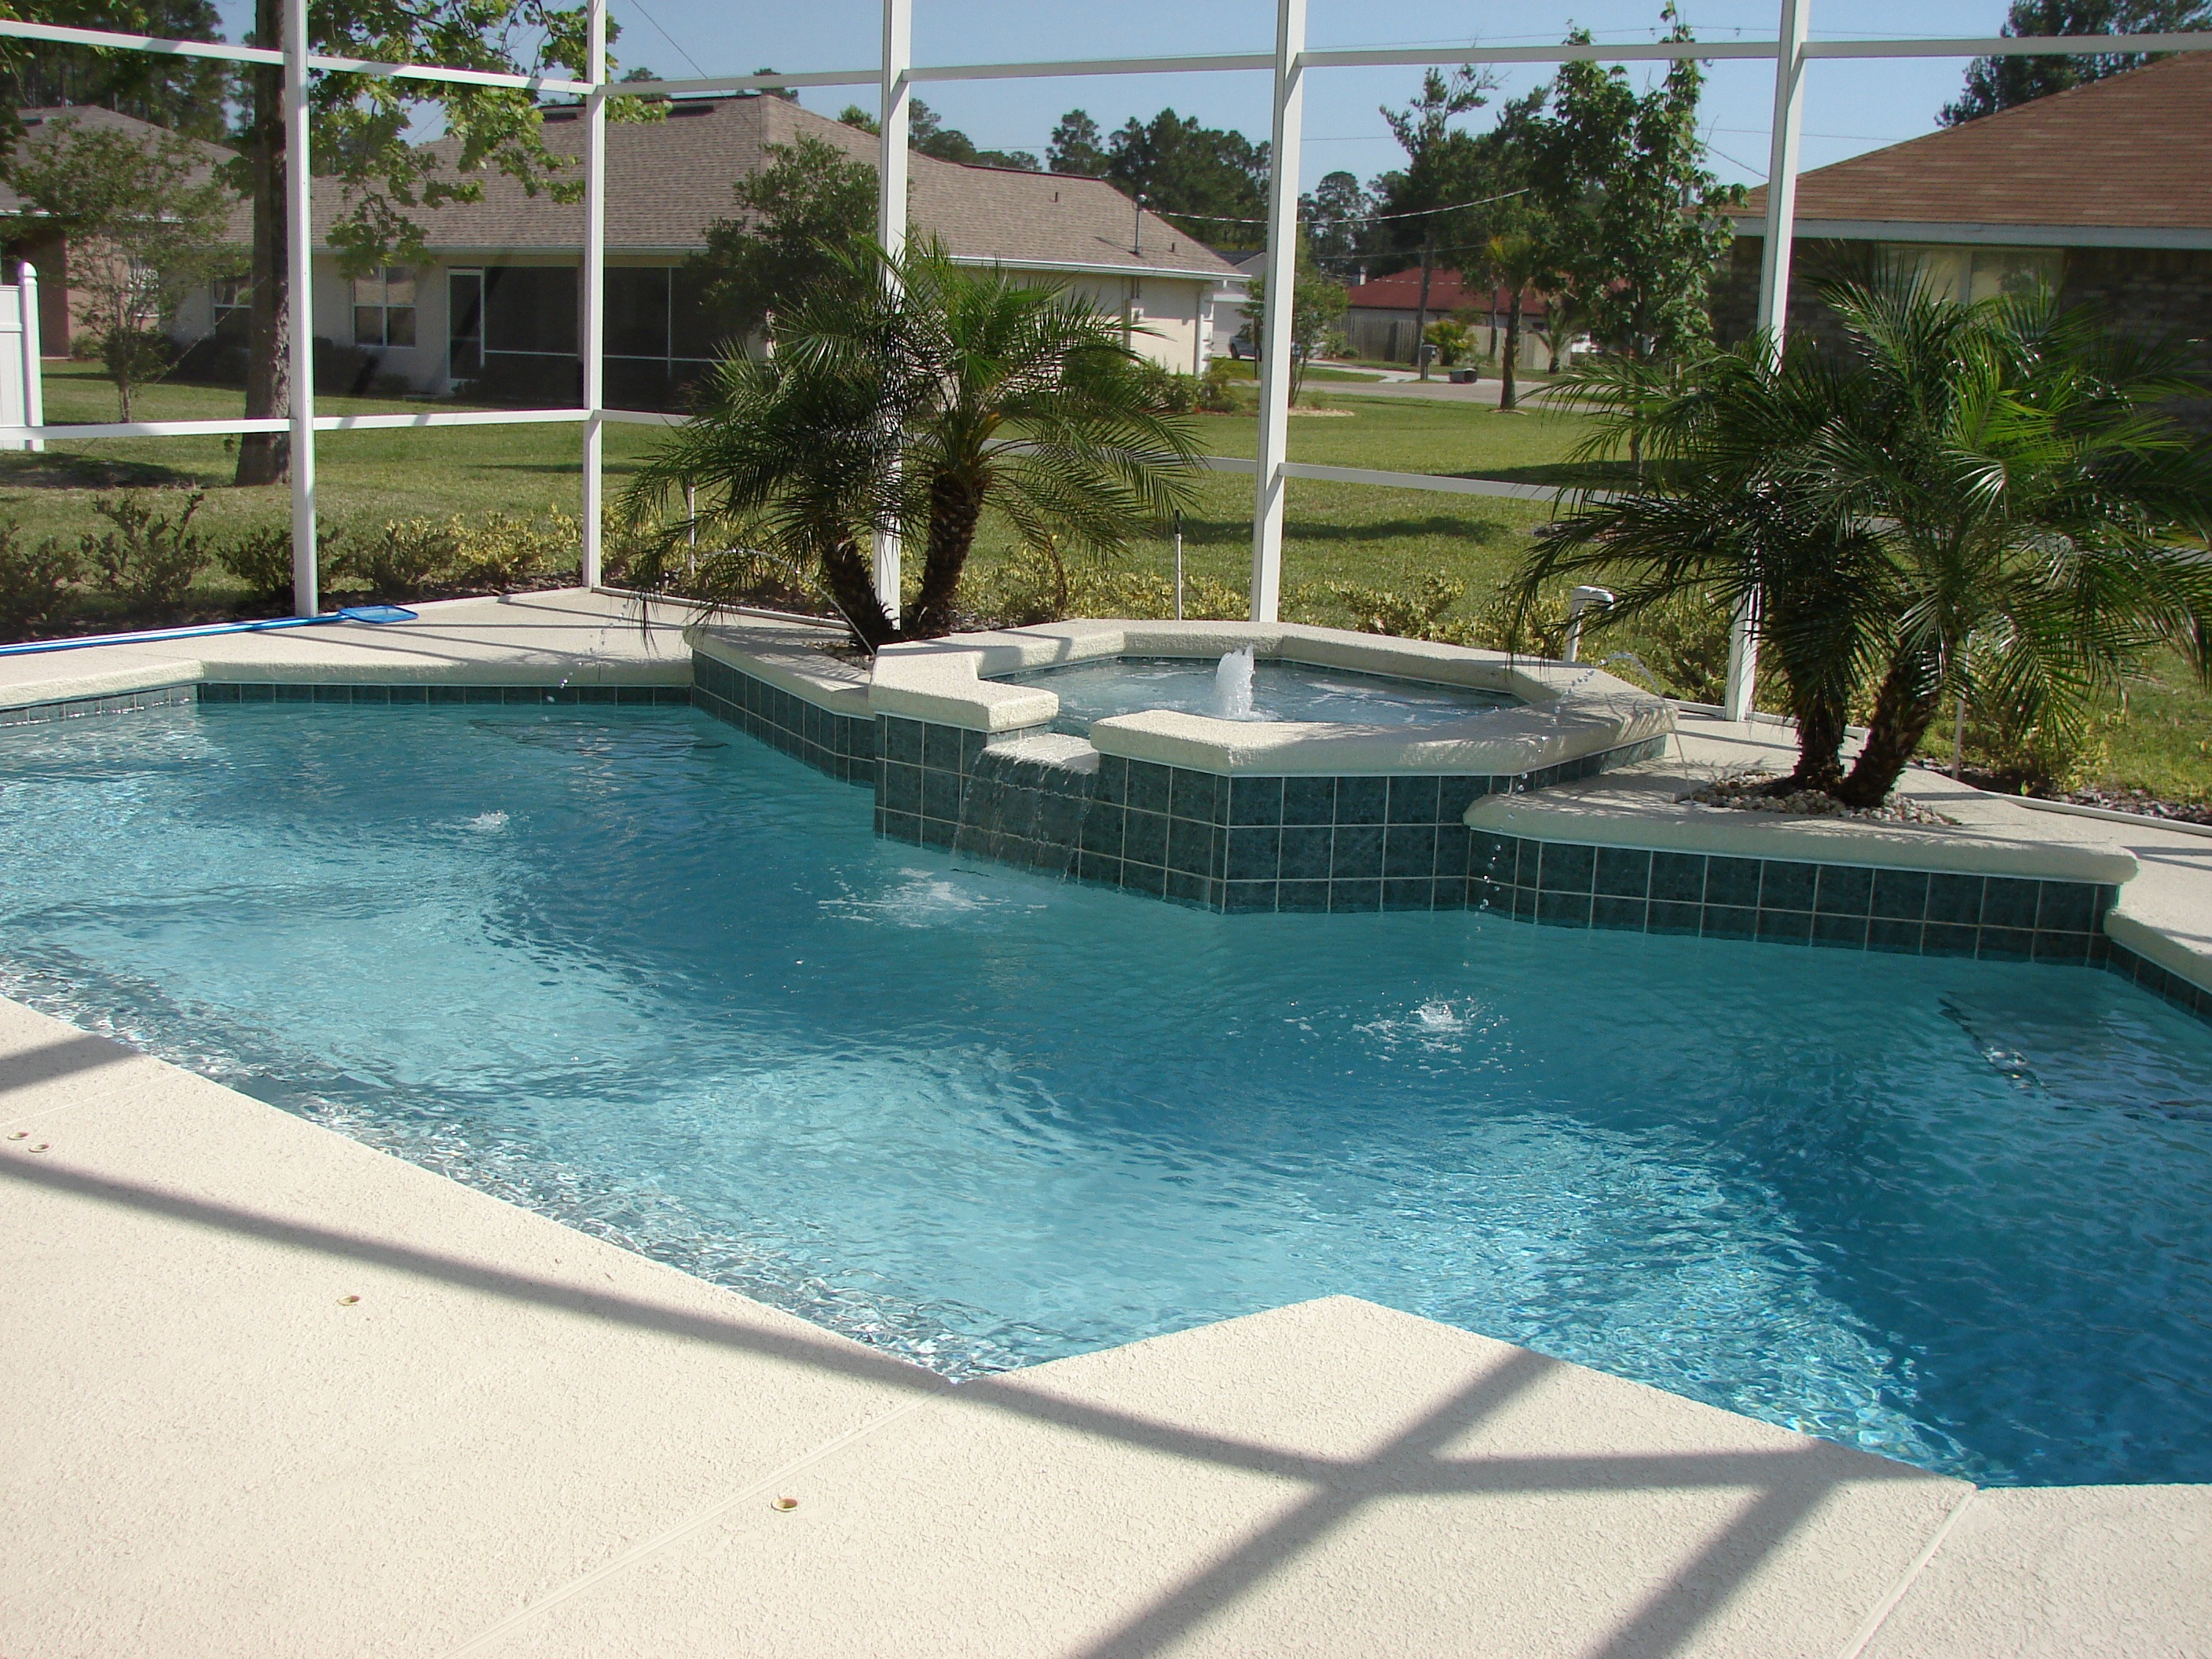
deck, villa, wet, pool, swim, relax, swimming pool, backyard, property, leisure, pool water, outdoors, fun, relaxation, luxury, spa, poolside, estate, real estate, reflecting pool, brick paver